The Fire of Rice Sheaves

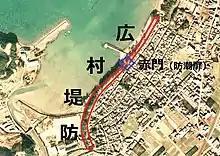
Seawall Aerial photograph

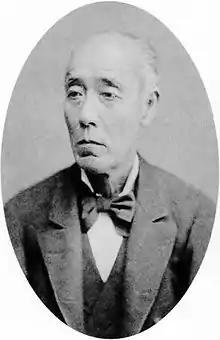
Goryo Hamaguchi

Before the 1854 tsunami struck Hiro (now Hirogawa), Goryo Hamaguchi lit fire to sheaves of rice ("inamura") to help guide villagers to safety. This event appeared in the 1897 story "A living god" by the Greek-born writer Lafcadio Hearn, which combined the events in Hiro with the events of the 1896 Sanriku earthquake that struck Honshu. Hamaguchi saved many of his fellow villagers from the massive tsunami. By setting fire to rice-straw stacks, villagers were able to see them from afar and find their way to safety on hilltops. Hamaguchi also devoted himself to helping fellow villagers find jobs and rebuilding their lives, including by hiring them to construct a huge seawall. The story chronicling Goryo's heroism and the accounts of his efforts was introduced into Japanese textbooks.